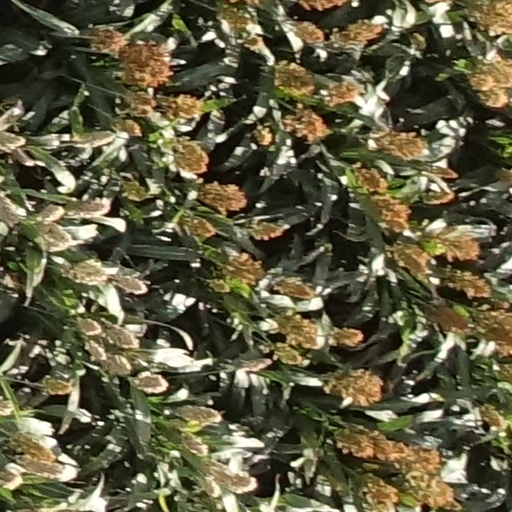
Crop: sorghum